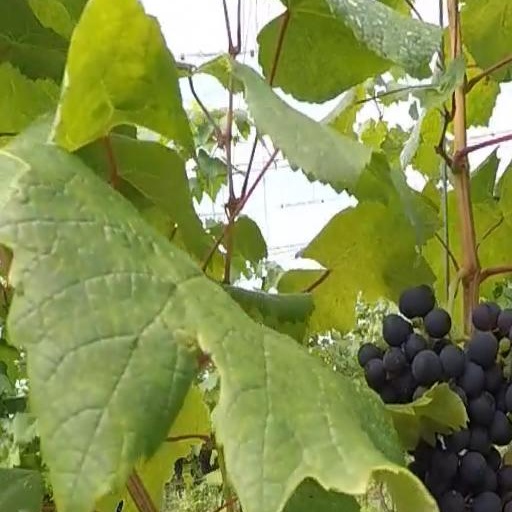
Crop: grape